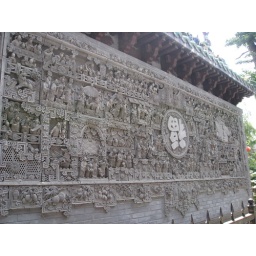
on the water street in Guilin China